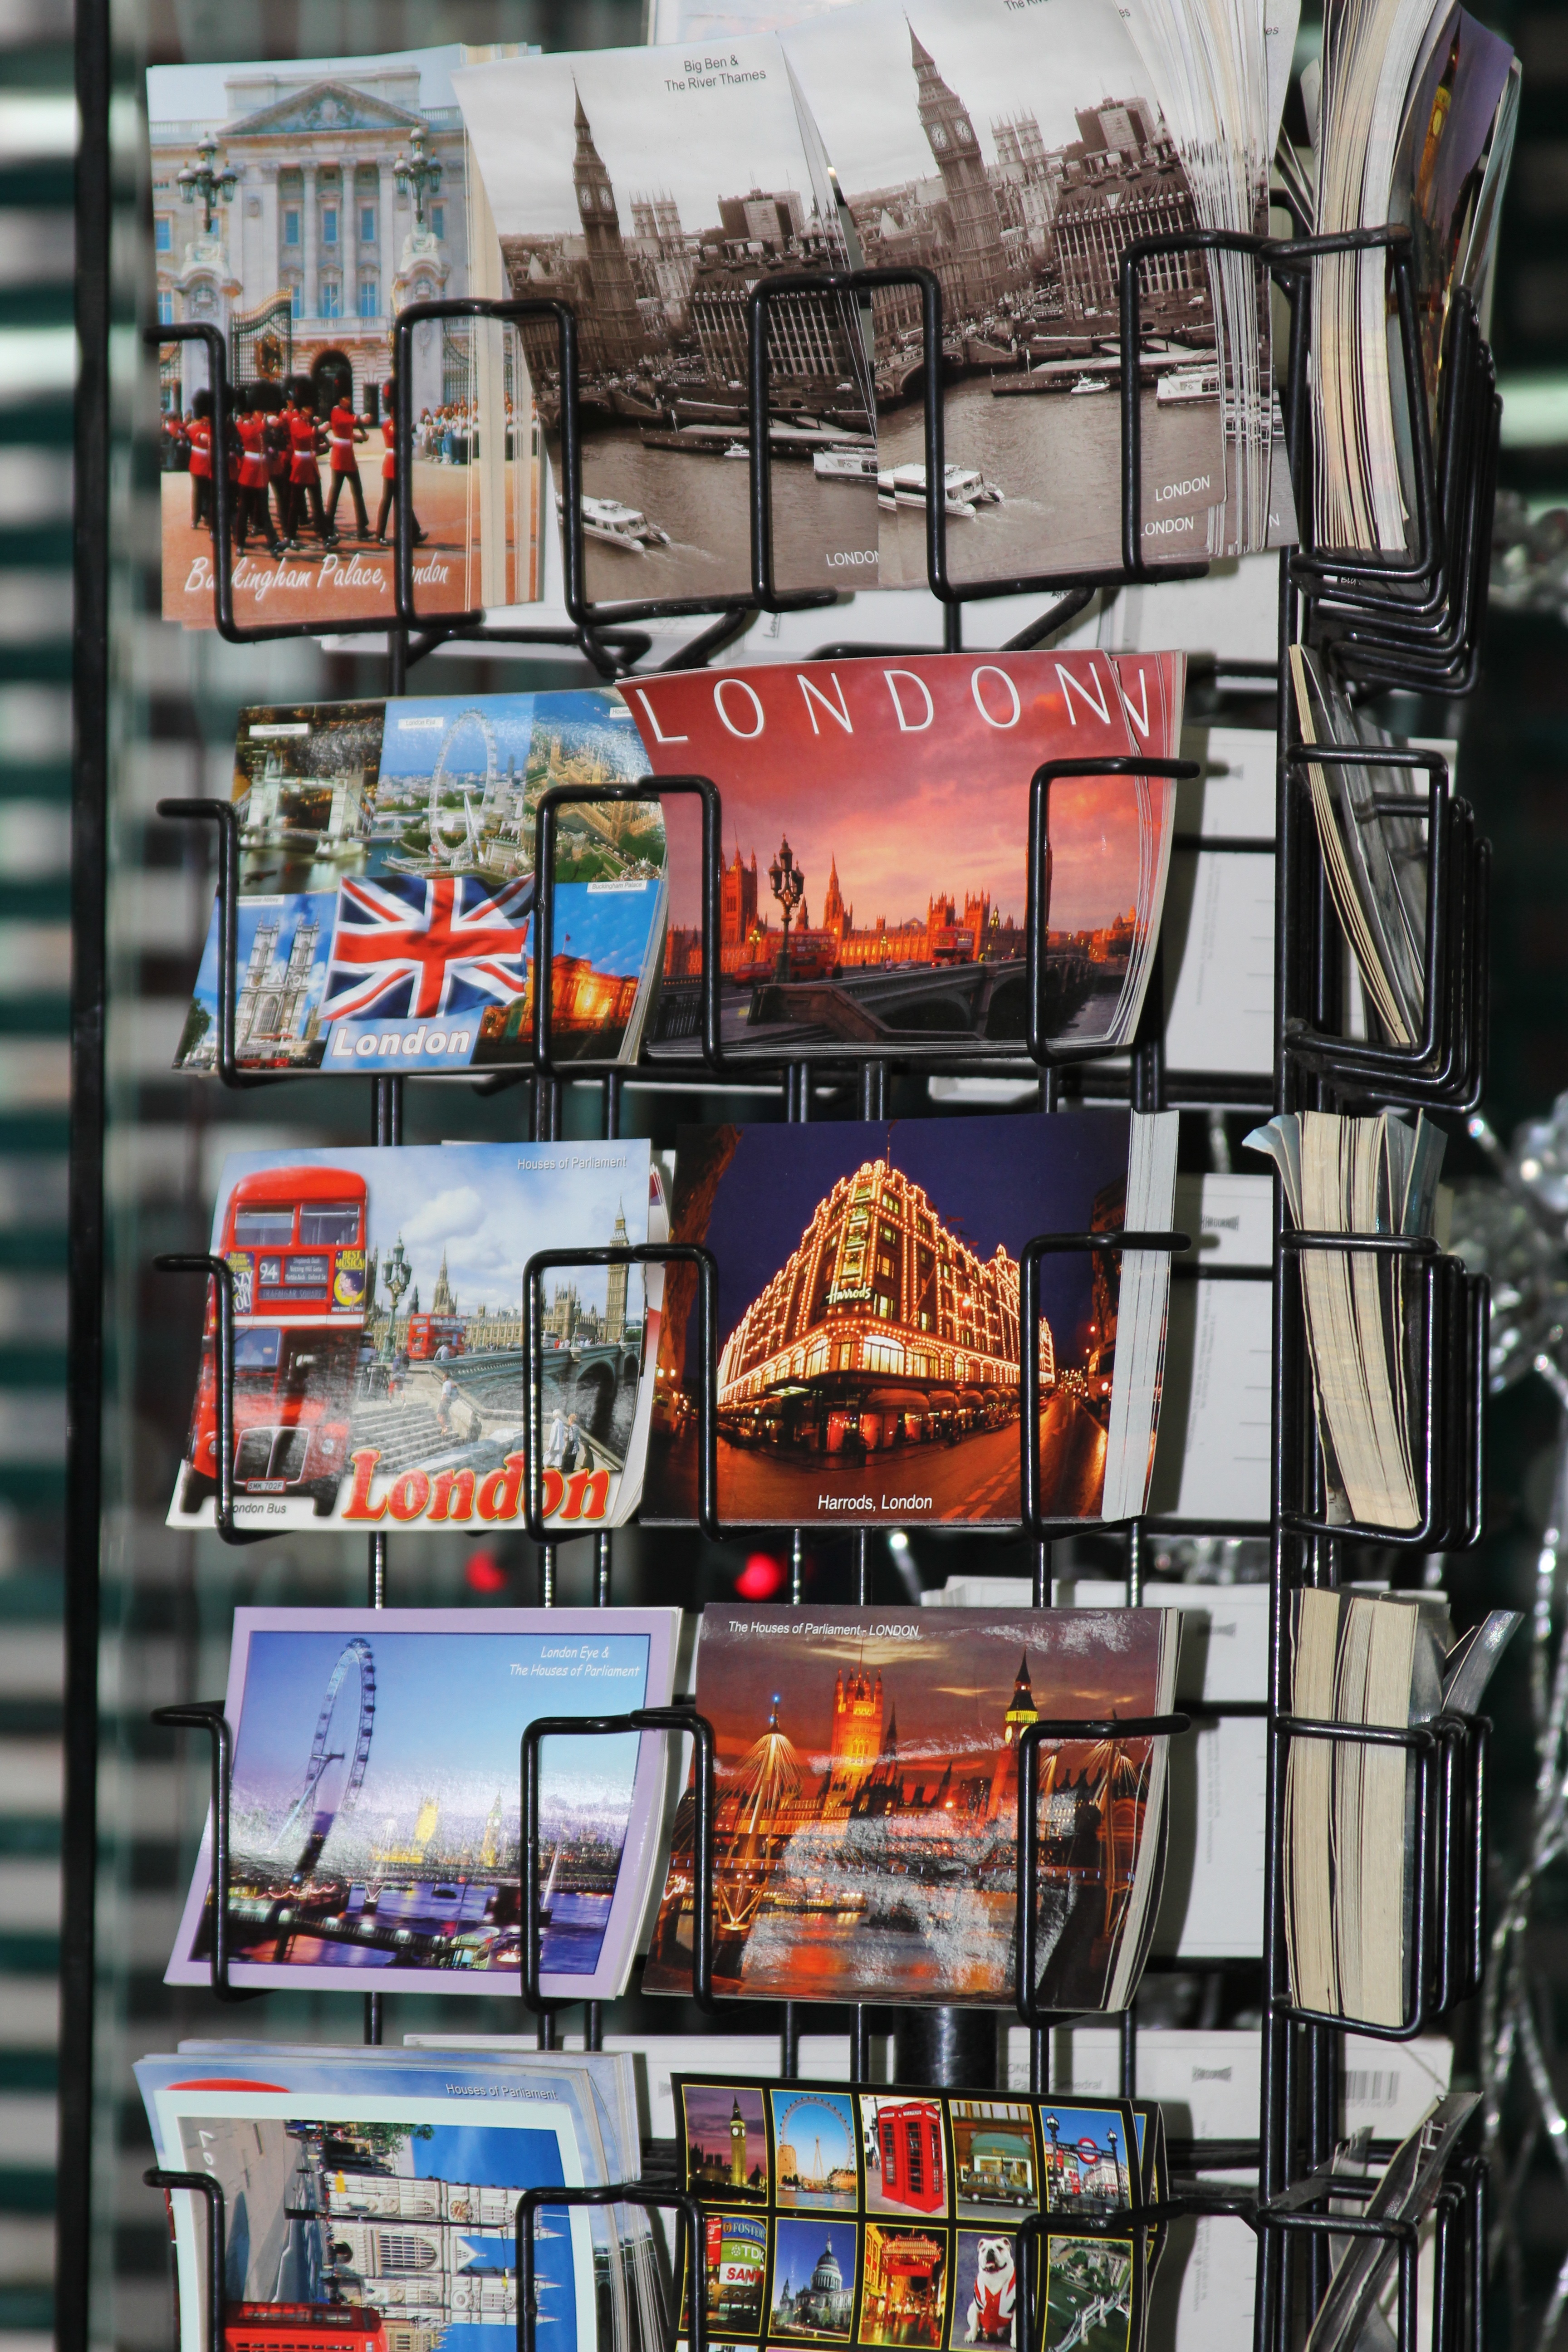
city, england, london, art, postcard, comics